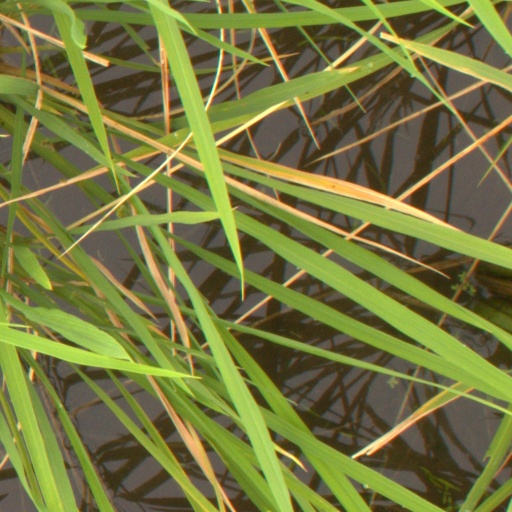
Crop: rice